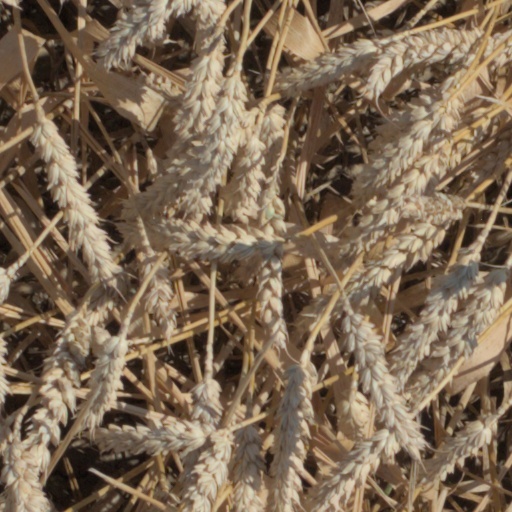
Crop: wheat